Annie Dixon

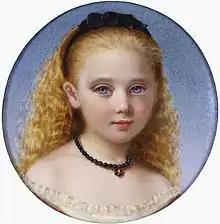
Annie Dixon's portrait of Princess Beatrice

Dixon worked in Hull, on the Isle of Wight, and in London until the end of the 19th century. From 1844 to 1893, Dixon displayed 222 portraits at the Royal Academy. In 1859, Dixon received her first Royal commission from Queen Victoria, to paint a miniature of Princess Blanche d'Orléans (1857-1932) at Claremont. A number of her portraits remain in the Royal Collection. The royal favour she received from Queen Victoria allowed Dixon to earn further commissions from nobility.